Mediterranean and Middle East theatre of World War II

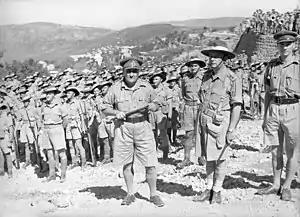
Australian troops in Lebanon, 1941

In Operation Exporter, Australian, Free French, British and Indian units invaded Syria and Lebanon from Palestine in the south on 8 June 1941. Vigorous resistance was met from the Vichy French but superior Allied infantry equipment and numbers overwhelmed the defenders. More attacks were launched at the end of June and early July from Iraq into northern and central Syria, by Iraqforce. By 8 July, north-east Syria had been captured and elements of Iraqforce had advanced up the river Euphrates towards Aleppo, the rear of the Vichy forces defending Beirut from the advance from the south. Negotiations for an armistice were started on 11 July and surrender terms signed on 14 July.